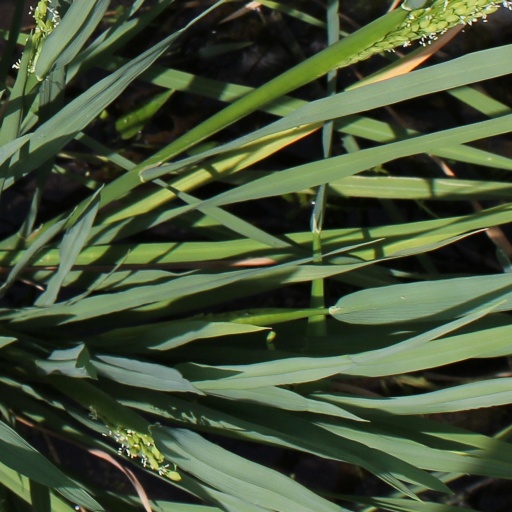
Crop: rice